41st Infantry Regiment (United States)

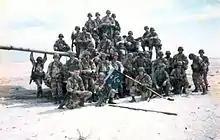
Soldiers of 2nd Platoon, Company C, 1st Battalion, 41st Infantry Regiment pose with a captured Iraqi tank during the 1st Gulf War, February 1991.

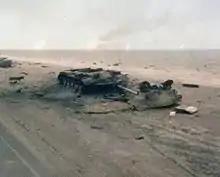
Iraqi tanks destroyed by Task Force 1-41 Infantry during the 1st Gulf War, February 1991.

3rd Battalion also participated in the Gulf War, deploying as part of Tiger Brigade with the 2nd Armored Division to Dhahran, Saudi Arabia. The Main Body Deployed on 9 October 1990. Upon arrival in Saudi Arabia, 3-41 honed its war-fighting skills and deterred Iraqi aggression from 9 October 1990 to 19 January 1991. During this time 3-41 led Tiger Brigade in the first brigade size movement in recent history, transitioned to the M2A2 Bradley Fighting Vehicle, and task organized into a balanced task force. Tiger Brigade linked up with the 2nd Marine Division as the air war began on 15 January 1991. 3-41 Infantry led the Tiger Brigade Attack into Kuwait on 24 Feb 1991. The unit was called the "Straight and Stalwart Battalion Task Force" during the war. During the invasion, 3-41 destroyed a large number of enemy vehicles, captured over 1,000 prisoners and accomplished all missions during the 100 hours of combat. On 27 Feb 1991 3-41 Infantry participated in the Battle of Kuwait International Airport alongside units of the U.S. Marine Corps. Also, on 27 Feb 1991 the 3-41 scouts linked up with EPAC (Eastern Province Area Command) forces and guided them to Kuwait City through friendly lines to liberate the city. This marked the end of the ground war. 3-41 secured the local area and completed post combat actions once the cease-fire was declared. On 29 March 1991, 3-41 Infantry redeployed to Dhahran, Saudi Arabia. The battalion returned to Fort Hood, Texas, on 17 April 1991. The soldiers of the Straight and Stalwart Battalion earned more awards for valor than any unit in Kuwait. A year later, the battalion was inactivated on 15 June 1992 in Germany.